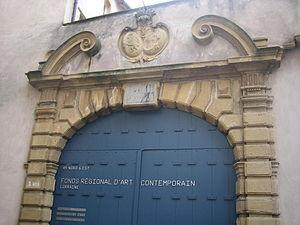
Fonds régional d'art contemporain dans l'hôtel Saint-Livier à Metz
L’hôtel Saint-Livier, sis 1 rue des Trinitaires à Metz, est le plus vieil édifice civil de la ville, à la fois château défensif et résidence luxueuse.
Les Fonds régionaux d'art contemporain, sont des collections publiques d’art contemporain créées en 1982 par Jack Lang dans le cadre de la politique de décentralisation mise en place par l’État avec les nouveaux conseils régionaux pour permettre à l’art d’aujourd’hui d’être présent dans chaque région de France.